Grenland Bridge

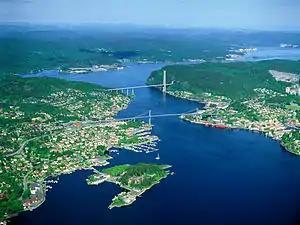
Grenlandsbrua and Breviksbra crossing the Frierfjord

The bridge uses cable stayed construction to provide clearance for vessels up to in height. The stay cables are arranged in 21 cable pairs with lengths from . The bridge's span is . It has two lanes, one per direction.